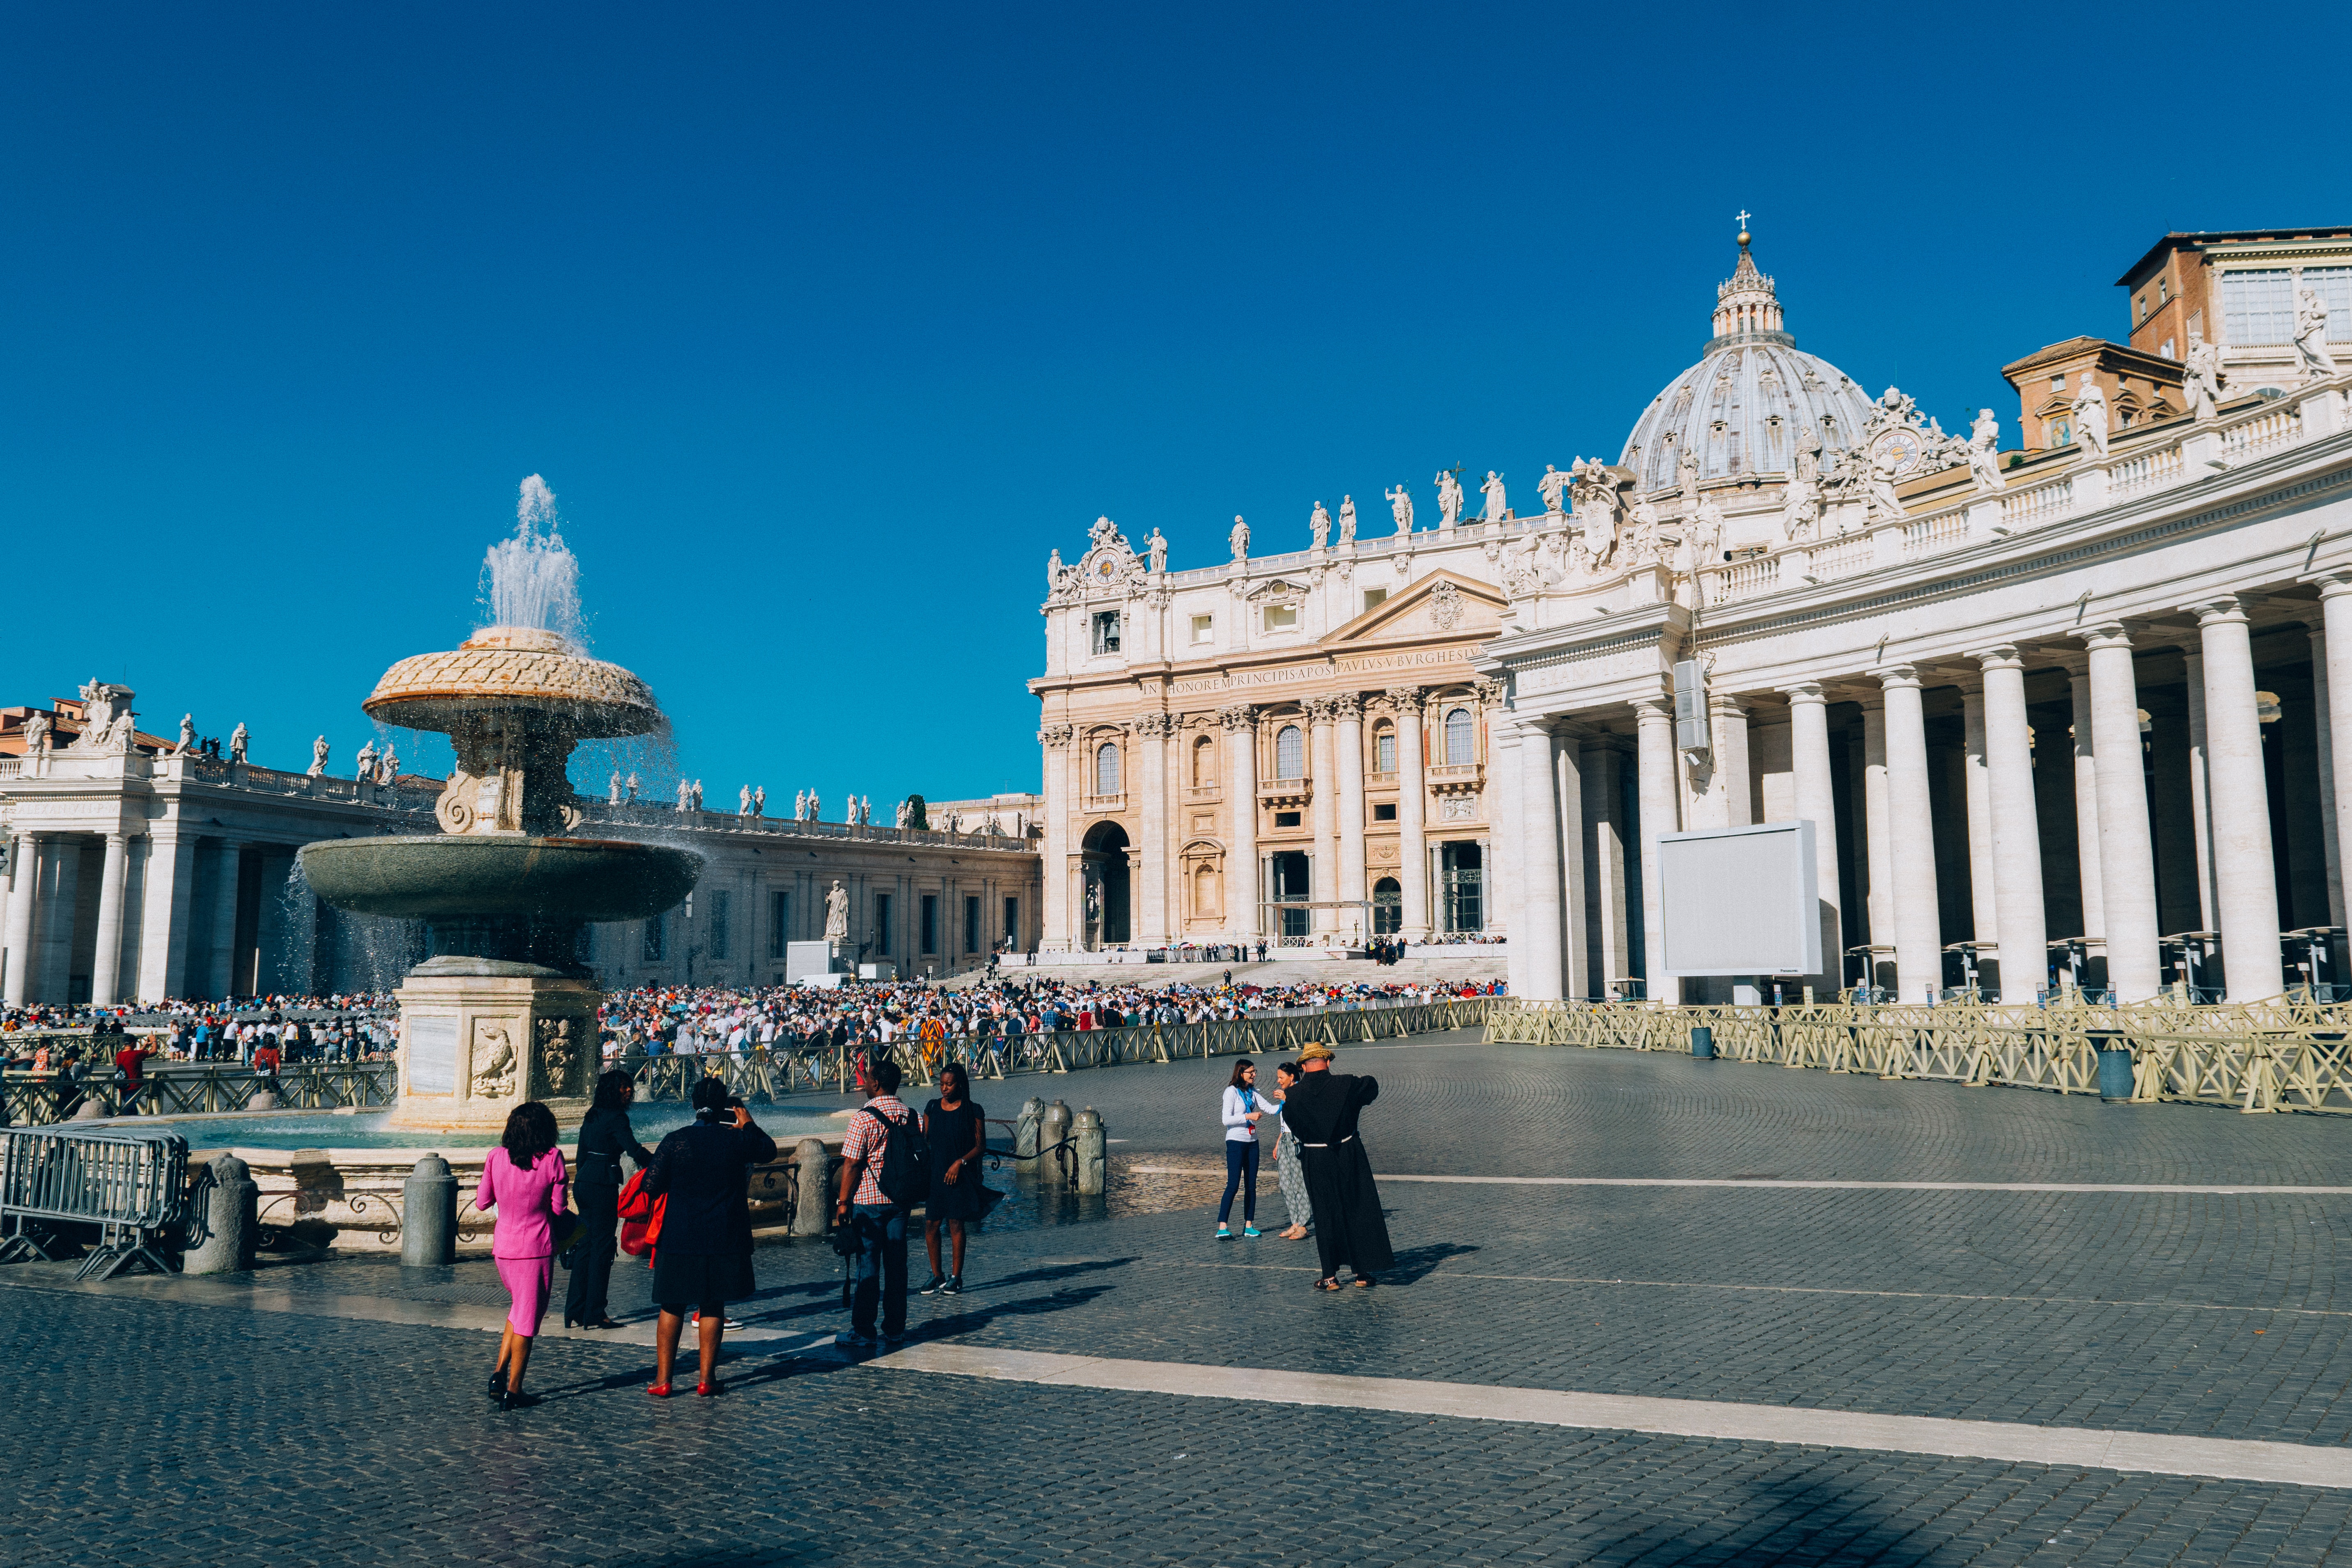
landmark, building, tourism, architecture, basilica, city, town square, tourist attraction, palace, historic site, vacation, facade, leisure, travel, street, place of worship, plaza, hindu temple, classical architecture